Opteron

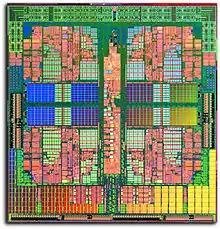
Quad-core "Barcelona" Opteron

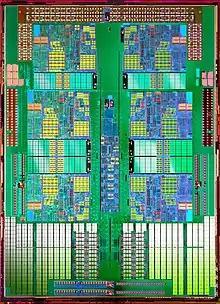
Six-core "Istanbul" Opteron

In April 2005, AMD introduced its first multi-core Opterons. At the time, AMD's use of the term multi-core in practice meant dual-core; each physical Opteron chip contained two processor cores. This effectively doubled the computing performance available to each motherboard processor socket. One socket could then deliver the performance of two processors, two sockets could deliver the performance of four processors, and so on. Because motherboard costs increase dramatically as the number of CPU sockets increase, multicore CPUs enable a multiprocessing system to be built at lower cost.